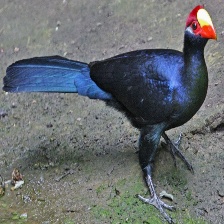
Species: VIOLET TURACO
Scientific name: MUSOPHAGA VIOLACEA